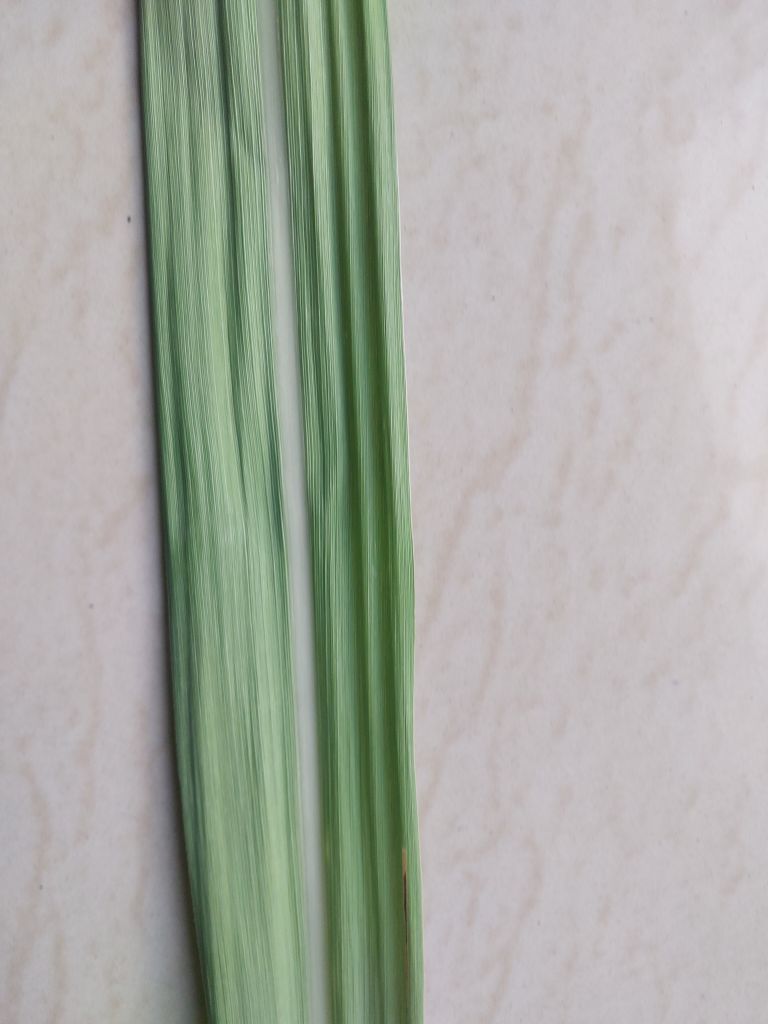
Label: Viral Disease